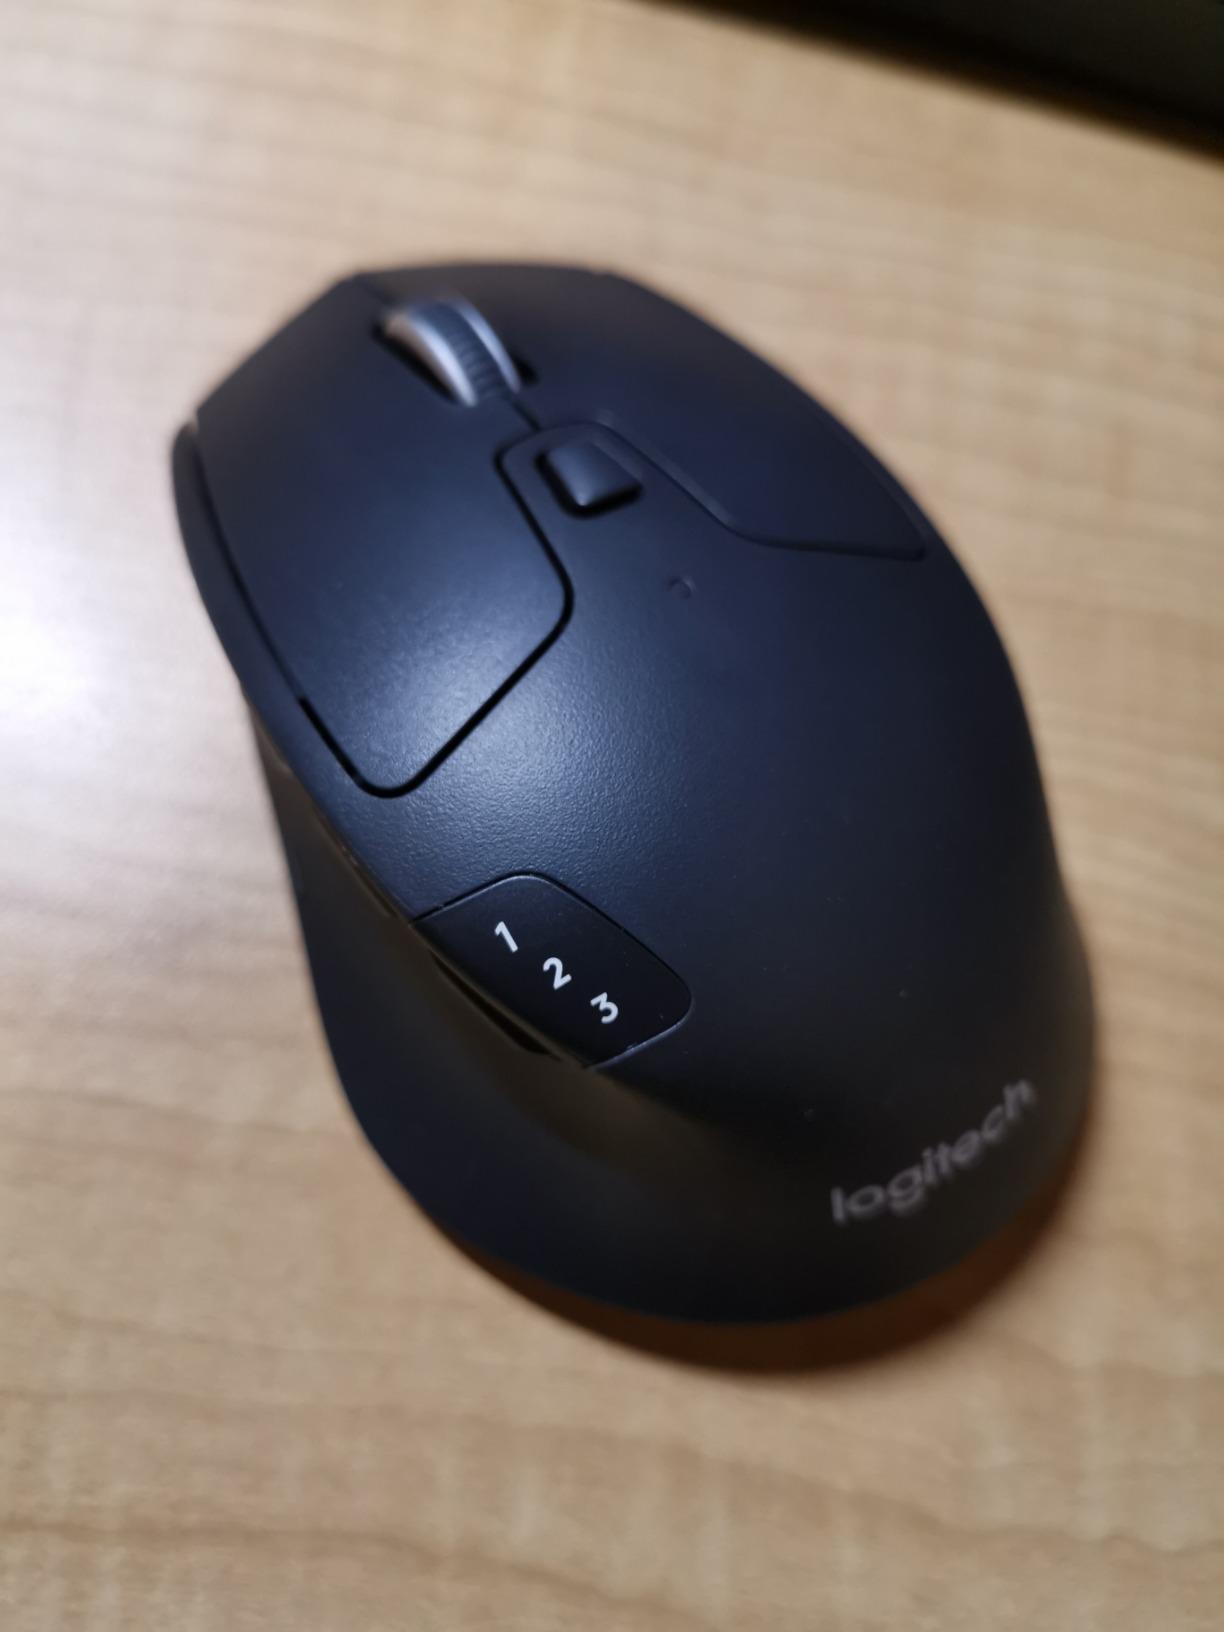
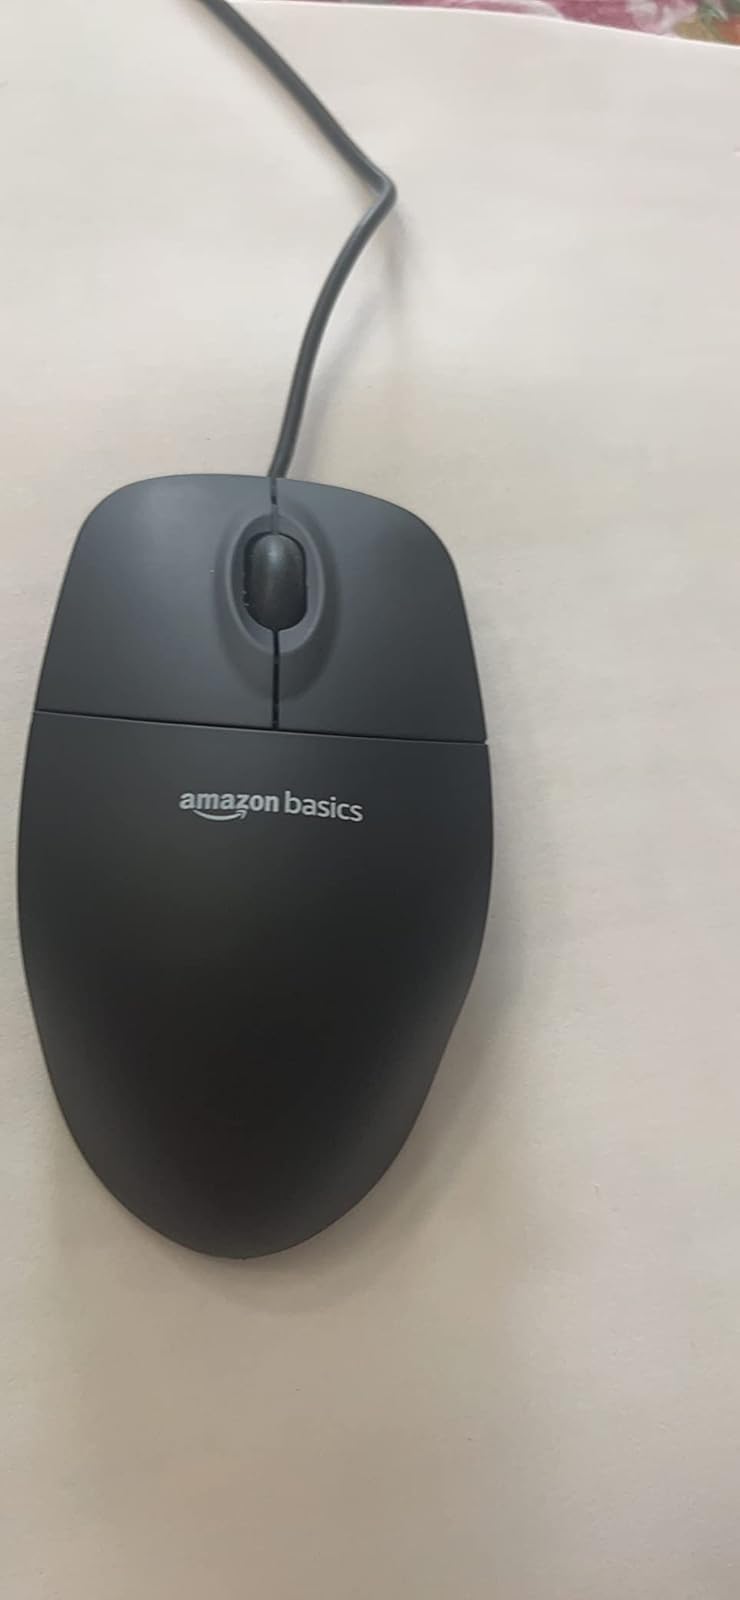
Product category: mouse
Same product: no